Agnes Salm-Salm

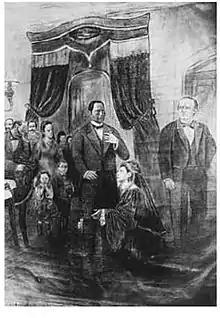
Ocaranza's painting of Agnes Salm-Salm plea for the life of Maximilian

In early February 1867 the Republican troops supporting the regime of President Benito Juárez forced Maximilian to retreat to the city of Querétaro and subsequently besieged the city. Simultaneously, the imperial reinforcements that were expected to break the siege were themselves being besieged in Puebla by the republican troops commanded by General Porfirio Díaz and Maximilian was forced to surrender. Despite last minute efforts by Felix Salm-Salm and a company of Hussars to rescue him, Maximilian was made prisoner on May 15 and a court martial sentenced him to death. Agnes made great efforts to spare the life of Maximilian and her husband, traveling several times from Querétaro to Mexico City and San Luis Potosí where she held interviews with President Benito Juárez, General Mariano Escobedo, General Porfirio Díaz and several other prominent officers of the Republican Army.